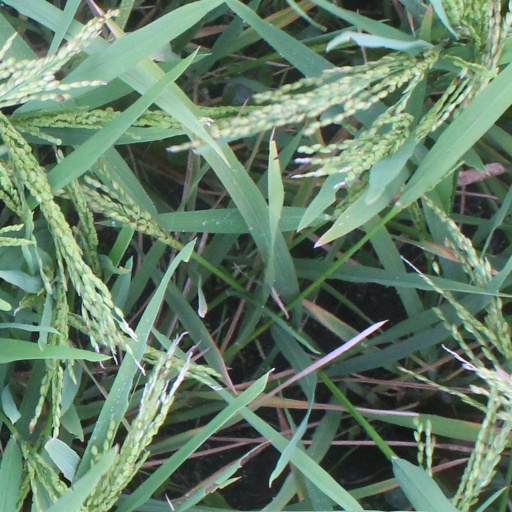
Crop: rice